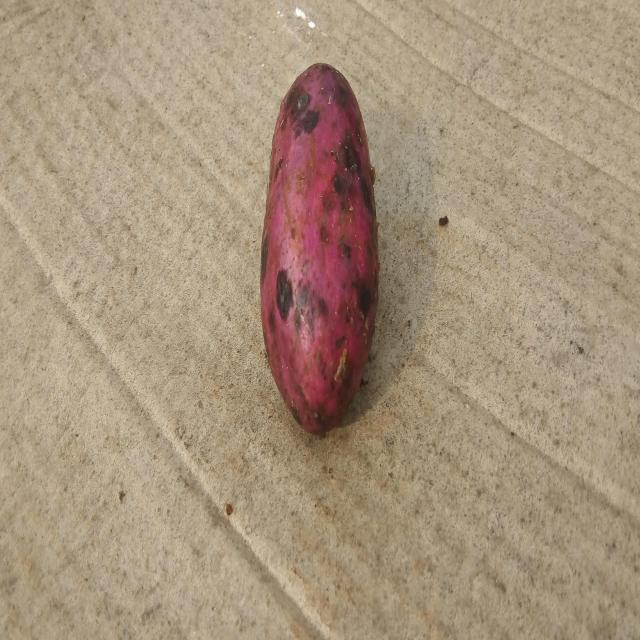
Plum grade: unripe